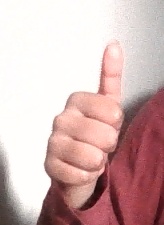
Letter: aleff